Portraits of Odaenathus

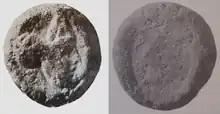
RTP 5: Odaenathus "(right)" and Herodianus "(left)"

This tessera, also in the National Museum of Damascus, depicts a king in a tiara on one side; a ball of hair in chignon style is attached to the back of the head. The king's iconography is similar in style to the portrait of Herodianus on the lead token. The authors of the "RTP" postulated the presence of a beard, and considered it possible that the king is Odaenathus. Gawlikowski disagreed, as the face depicted is youthful and cannot be a representation of the middle aged Odaenathus. Gawlikowski also disputed the presence of a beard. Although the other side of the tessera is severely damaged, traces of a triangular earring similar to that depicted in tessera RTP 4 can be seen. Gawlikowski concluded that Herodianus is depicted with a tiara and Odaenathus, in the same bearded portrait as RTP 4 with the diadem and earring, must have appeared on the worn-out side.